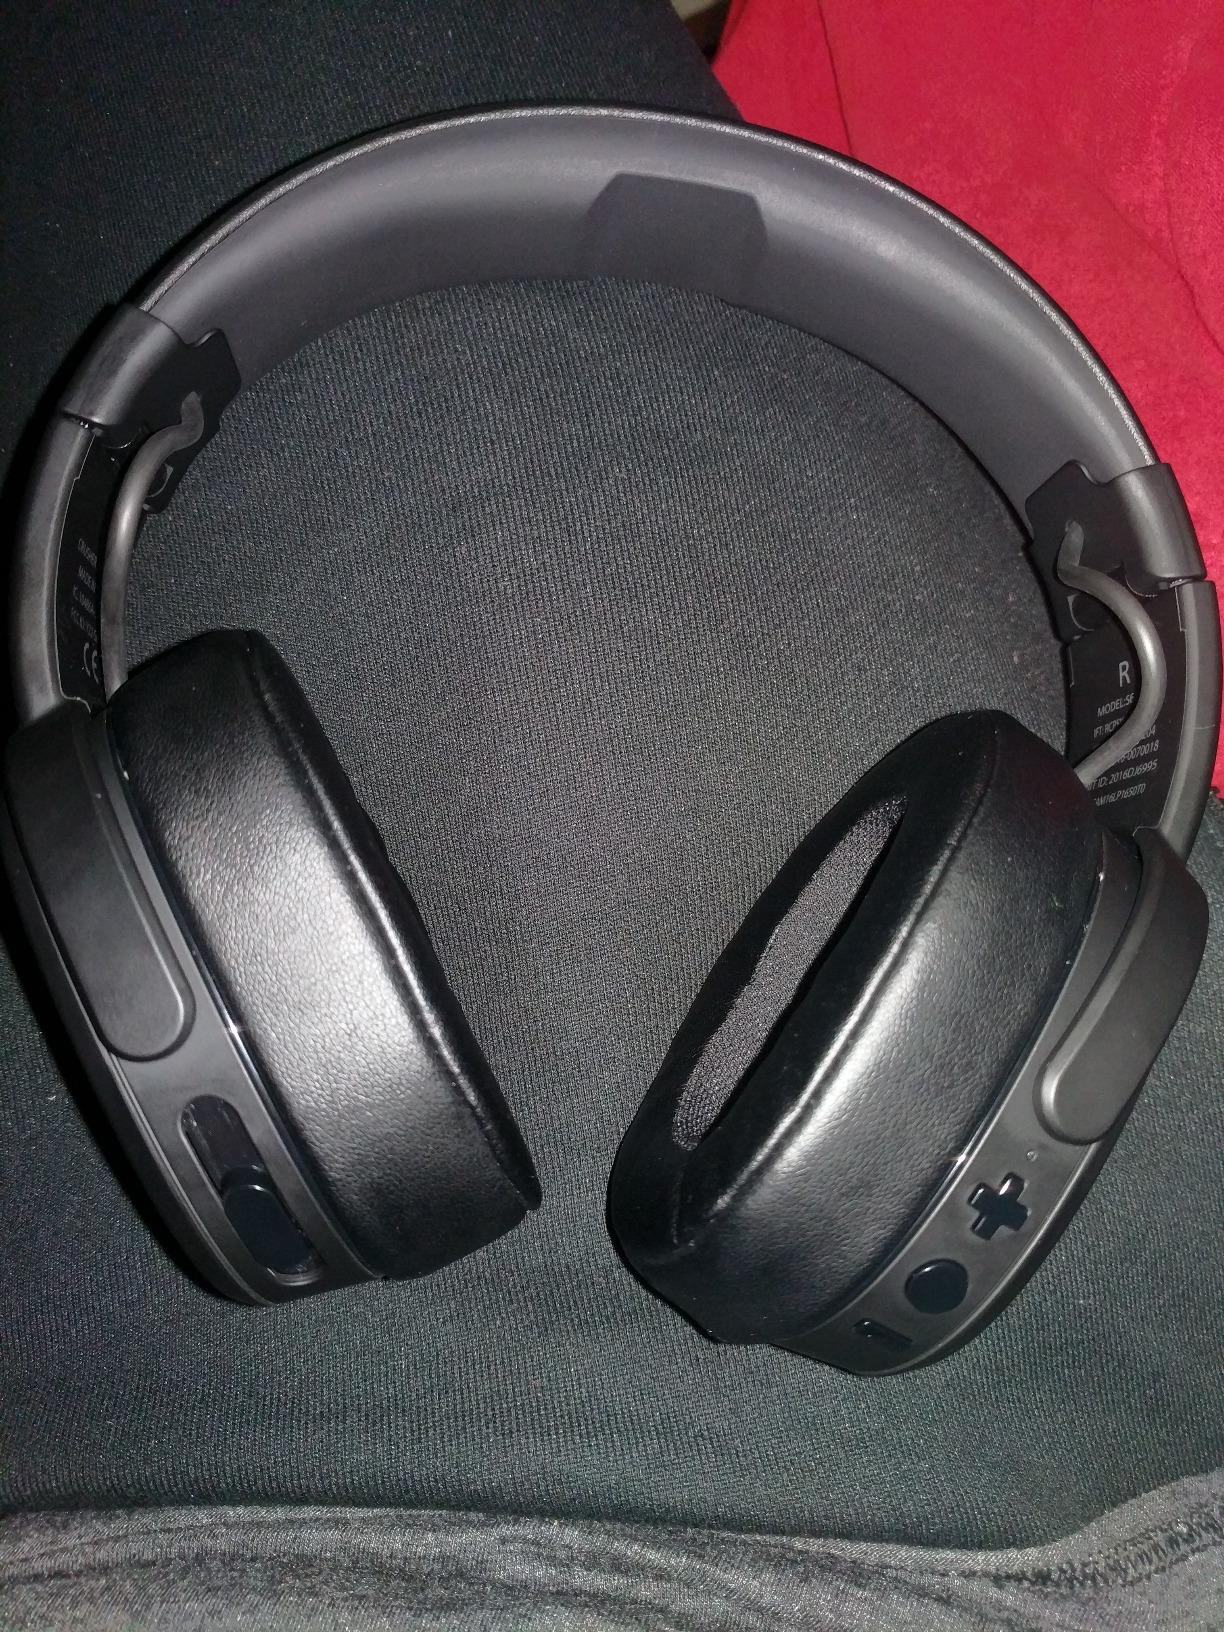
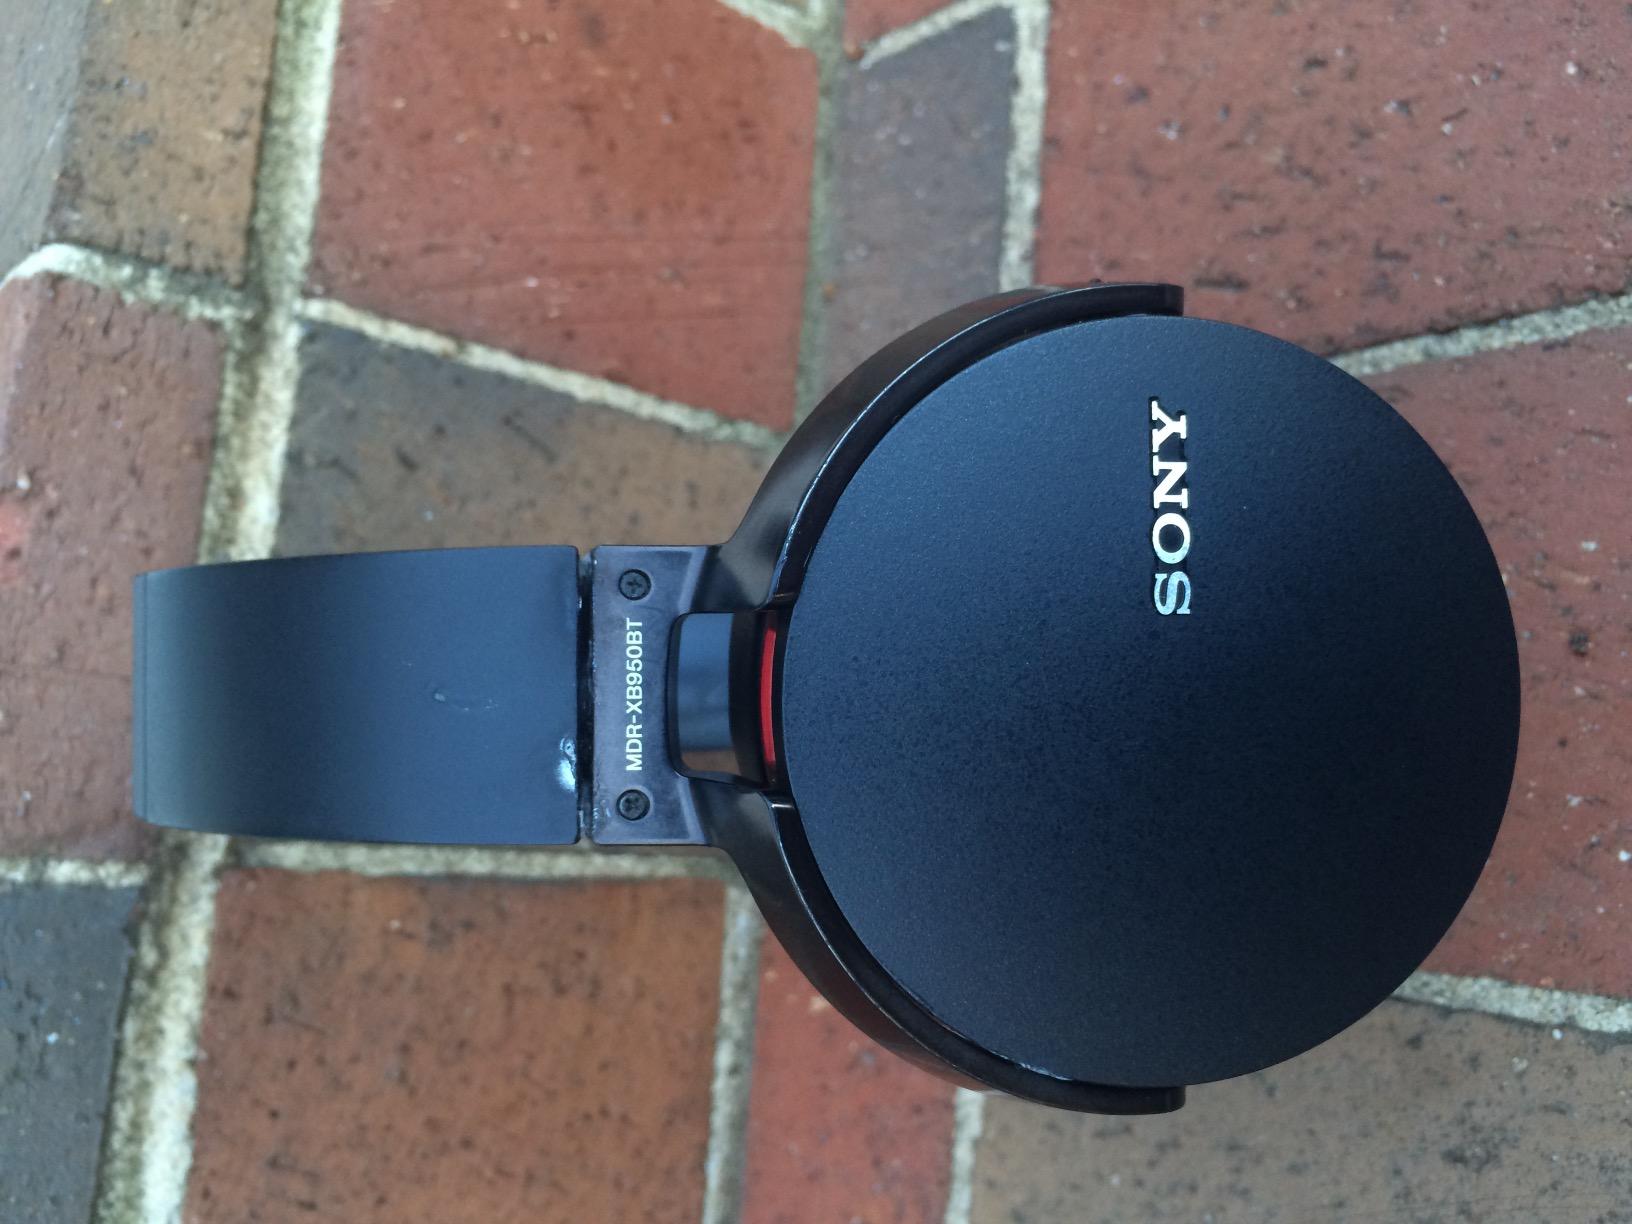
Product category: headphones
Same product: no